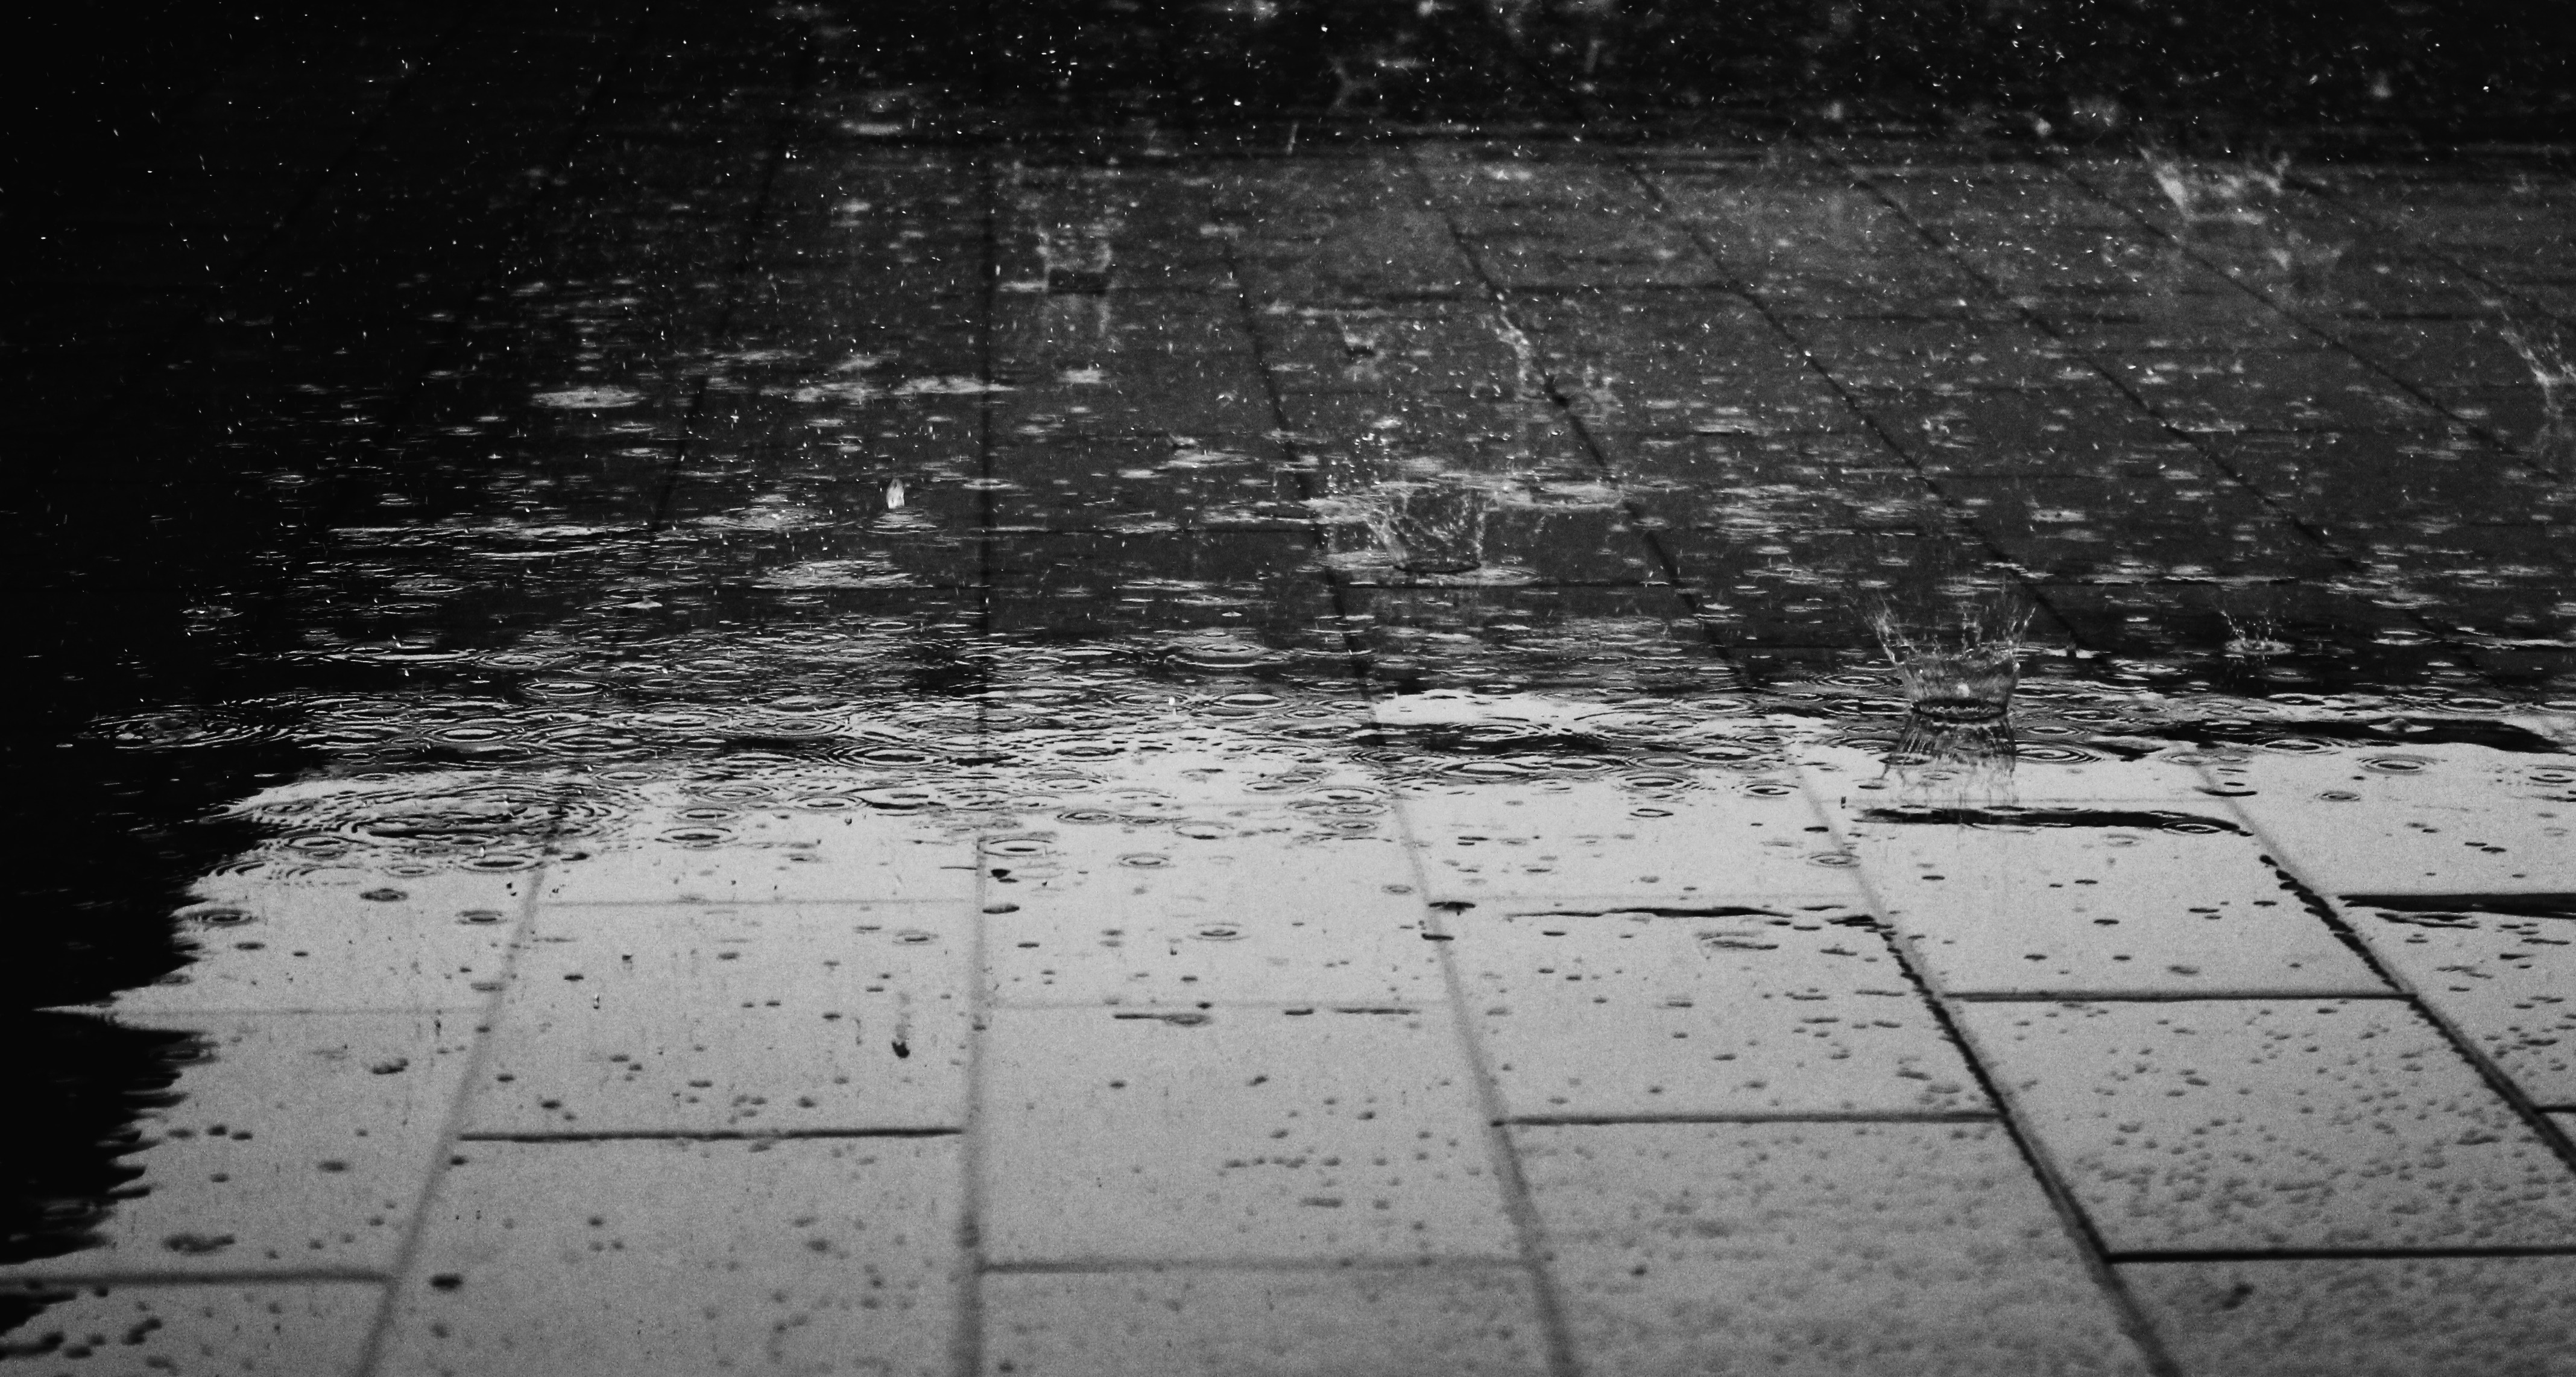
snow, black and white, white, photography, rain, floor, wet, asphalt, pavement, reflection, weather, darkness, black, monochrome, raindrops, freezing, road surface, monochrome photography